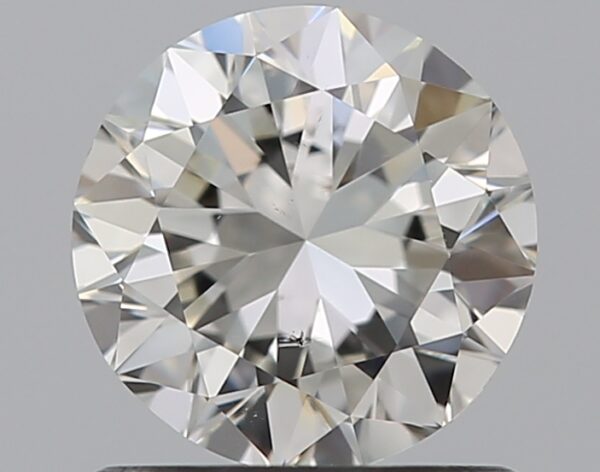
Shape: round
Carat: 1
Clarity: SI1
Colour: H
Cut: GD
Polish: EX
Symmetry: VG
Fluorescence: N
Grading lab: GIA
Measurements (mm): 6.15 x 6.21 x 4.04